Cologne Charterhouse

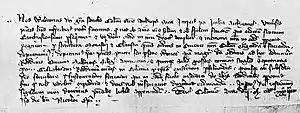
Foundation charter of 6 December 1334 (shown without seals)

Prior to the foundation of Cologne Charterhouse there were already 113 charterhouses throughout Europe, of which 30 were in Germany, but none in the Archdiocese of Cologne. Walram of Jülich, who became Archbishop of Cologne in 1332, had become acquainted before his elevation with the Carthusians in France, and had come to respect them. His desire to found a Carthusian monastery in Cologne was doubtless reinforced by the examples of the nearby bishoprics of Mainz and Trier, who had already founded charterhouses in 1312 and 1321/1322 respectively. Over and above that, Saint Bruno, the founder of the Carthusian Order, had been born in Cologne, and for this reason also it seemed appropriate to establish a Carthusian presence in his home-town. The foundation occurred in a period of mystic piety, which brought about a golden age for the Carthusians generally, in which increasingly the enclosed Carthusian monks settled also in urban environments without giving up their enclosed and secluded way of life.